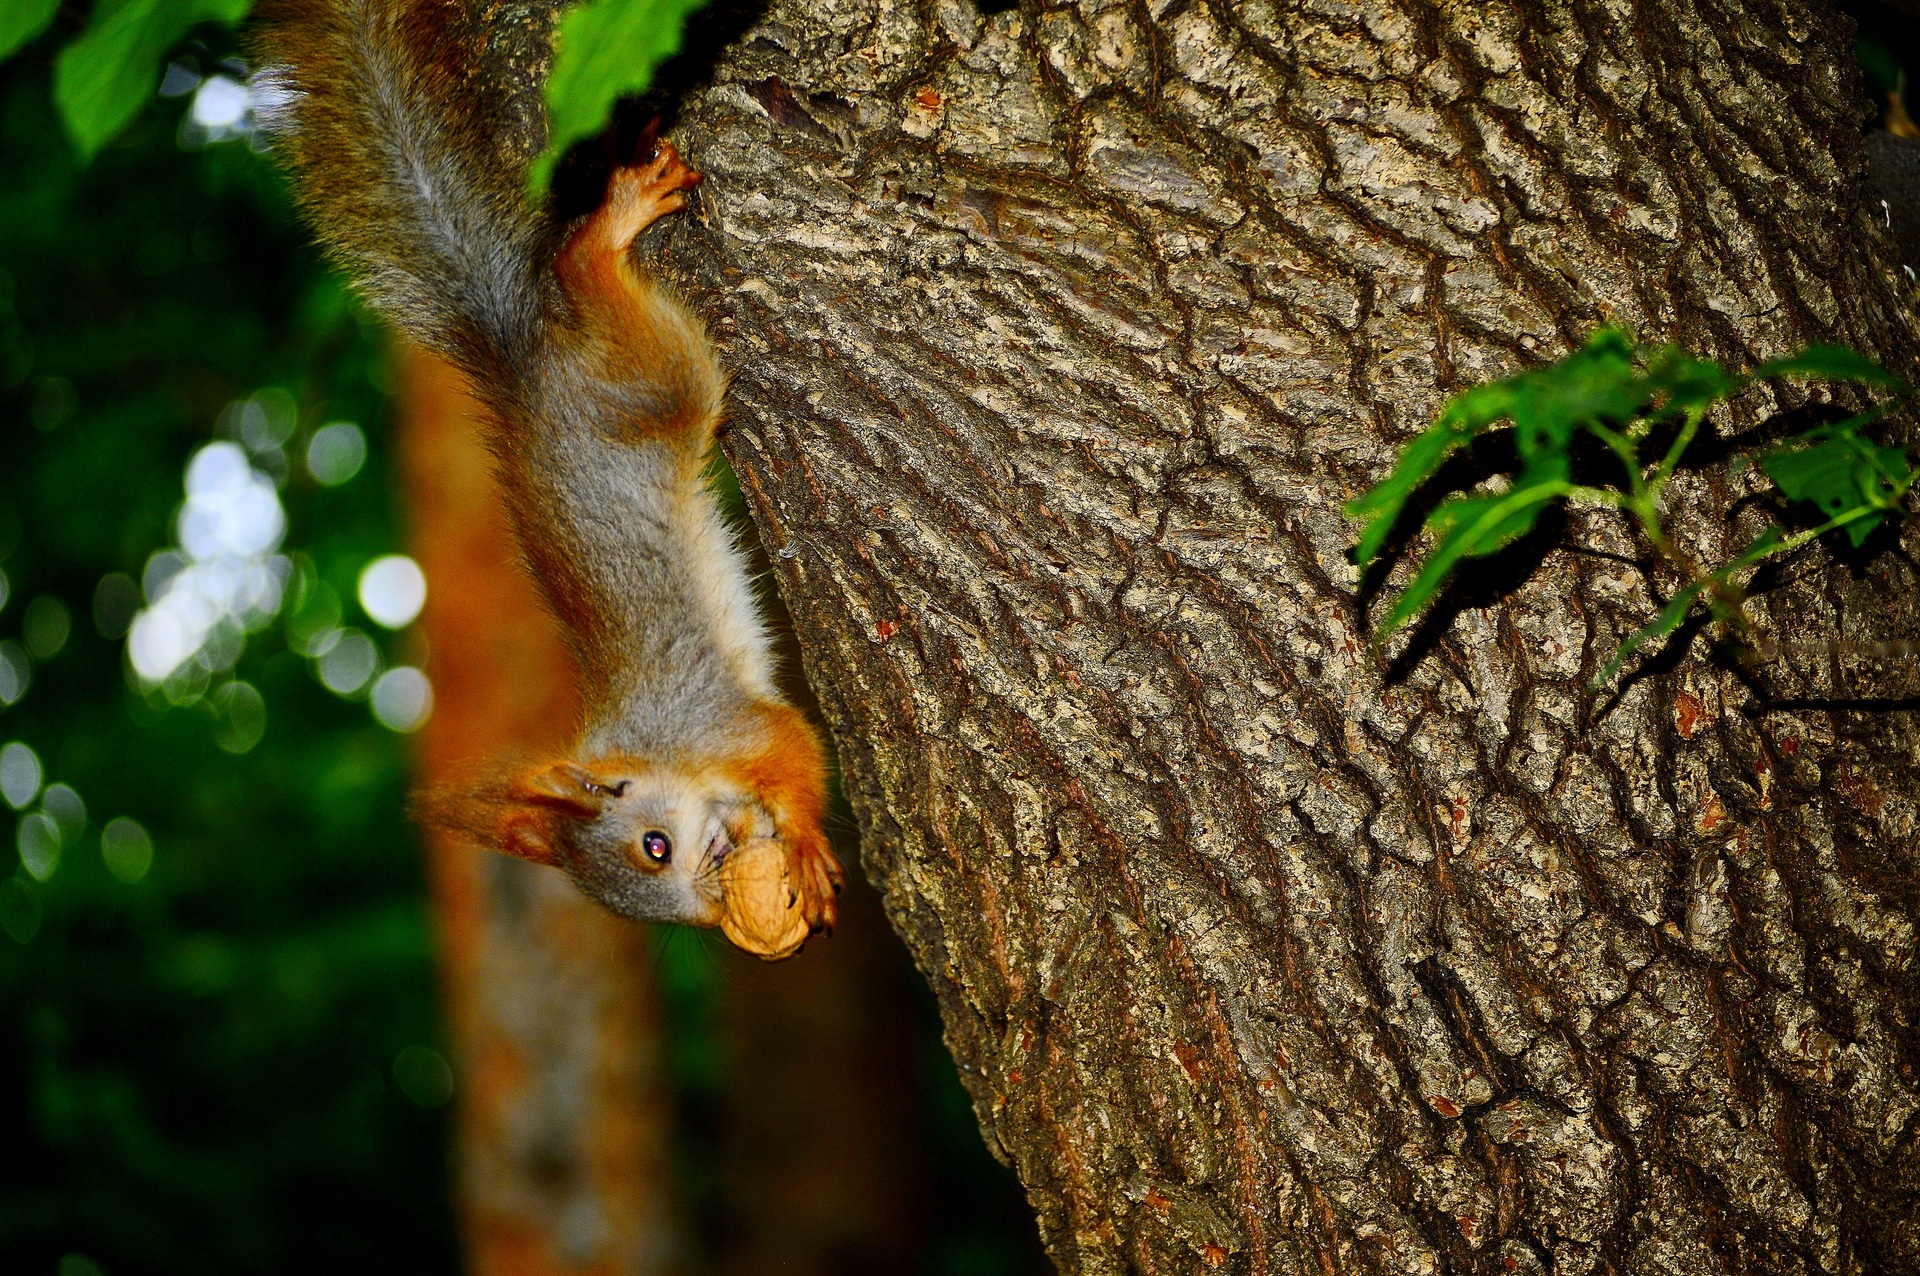
tree, nature, forest, branch, leaf, animal, wildlife, green, jungle, mammal, squirrel, flora, fauna, walnut, rainforest, vertebrate, protein